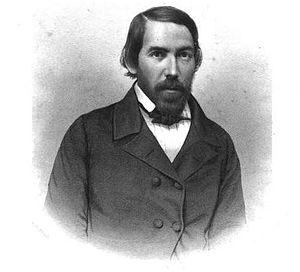
José Jacinto Milanés y Fuentes, né le 16 août 1814 à Matanzas et mort le 14 novembre 1863 dans la même ville, est un écrivain, poète et dramaturge cubain.